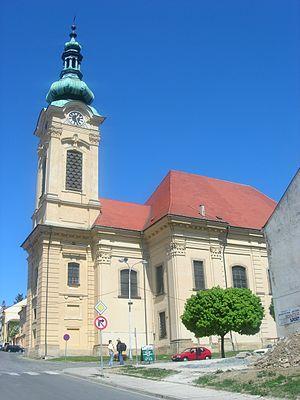
Uherský Brod est une ville du district d'Uherské Hradiště, dans la région de Zlín, en Tchéquie. Sa population s'élevait à 16 522 habitants en 2018.